Tiriel

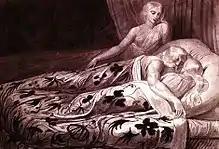
"Har and Heva sleeping while Mnetha looks on" (British Museum); the illustrated text is: "And in the night like infants slept delighted with infant dreams" (2:9).

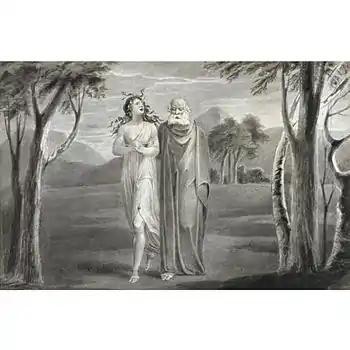
"Tiriel led by Hela" (Private Collection); the illustrated text is "All night they wanderd thro the wood & when the sun arose/They entered on the mountains of Har" (7:18-19). Note the snakes in Hela's hair.

"Tiriel" survives in only a single manuscript copy, located in the British Museum. An eight-page document written in Blake's hand, the manuscript is inscribed "Tiriel / MS. by Mr Blake". It is believed that up to page 8, line 4 ("Lead me to Har & Heva I am Tiriel King of the west"), the poem is a fair copy, transcribed from somewhere else, but at 8:4 the number of corrections and alterations increases, and the writing becomes scribbled and in a different ink to the rest of the poem. This difference has led Erdman to argue that the later part of the poem was not transcribed, but was worked out in the manuscript itself, and may have been rushed. Additionally, many of the handwritten corrections, emendations and deletions in the parts of the poem prior to 8:4 are in the same ink as the lines after 8:4, suggesting Blake went back over the manuscript and revised earlier parts of it when he returned to finish it.